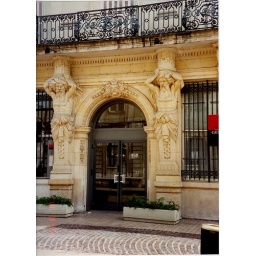
Elaborate Stone Carvings frame the modern glass door to the Bank in Angouleme in France